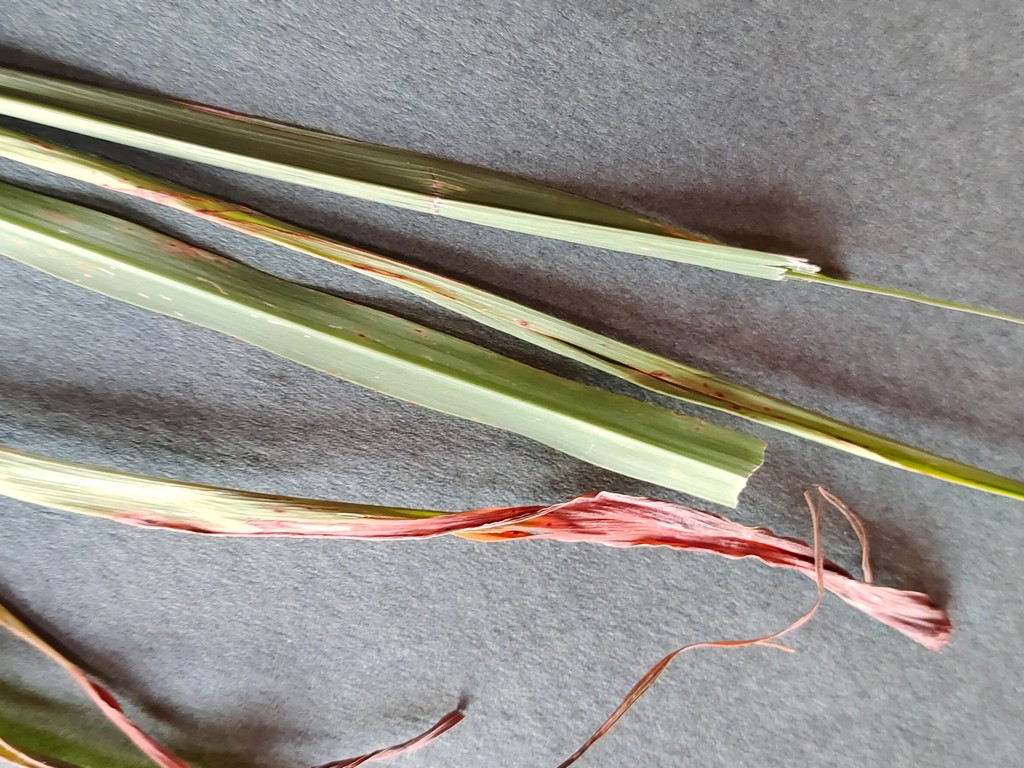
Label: Unhealthy